King Arts Complex

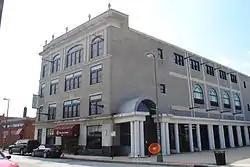

The Martin Luther King Jr. Performing and Cultural Arts Complex is a historic building in the King-Lincoln Bronzeville neighborhood of Columbus, Ohio. It was built in 1925 as the Pythian Temple and James Pythian Theater, and was added to the National Register of Historic Places and Columbus Register of Historic Properties in 1983. The building was renovated into the King Arts Complex in 1987, and was vacated in 2019. Community leaders restored the building's use as an arts center in 2021.